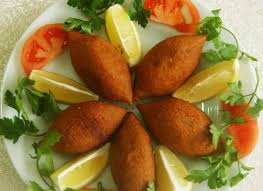
Yemek: icli_kofte